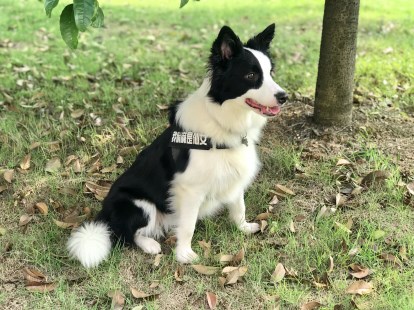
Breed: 2594-n000109-Border_collie